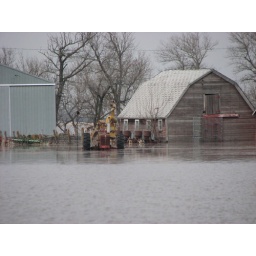
sammy's tractor~his car and pickup are in the same mess, just south of aber along highway 81